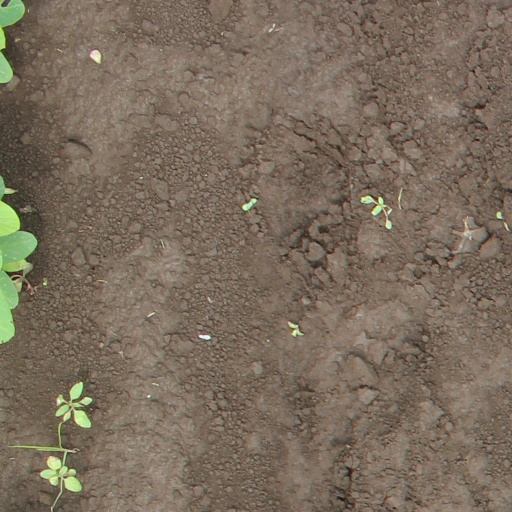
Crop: soybean